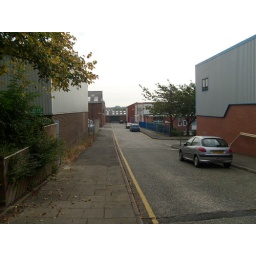
looking  down  brieryfield road  from  near corner  of  vine  street